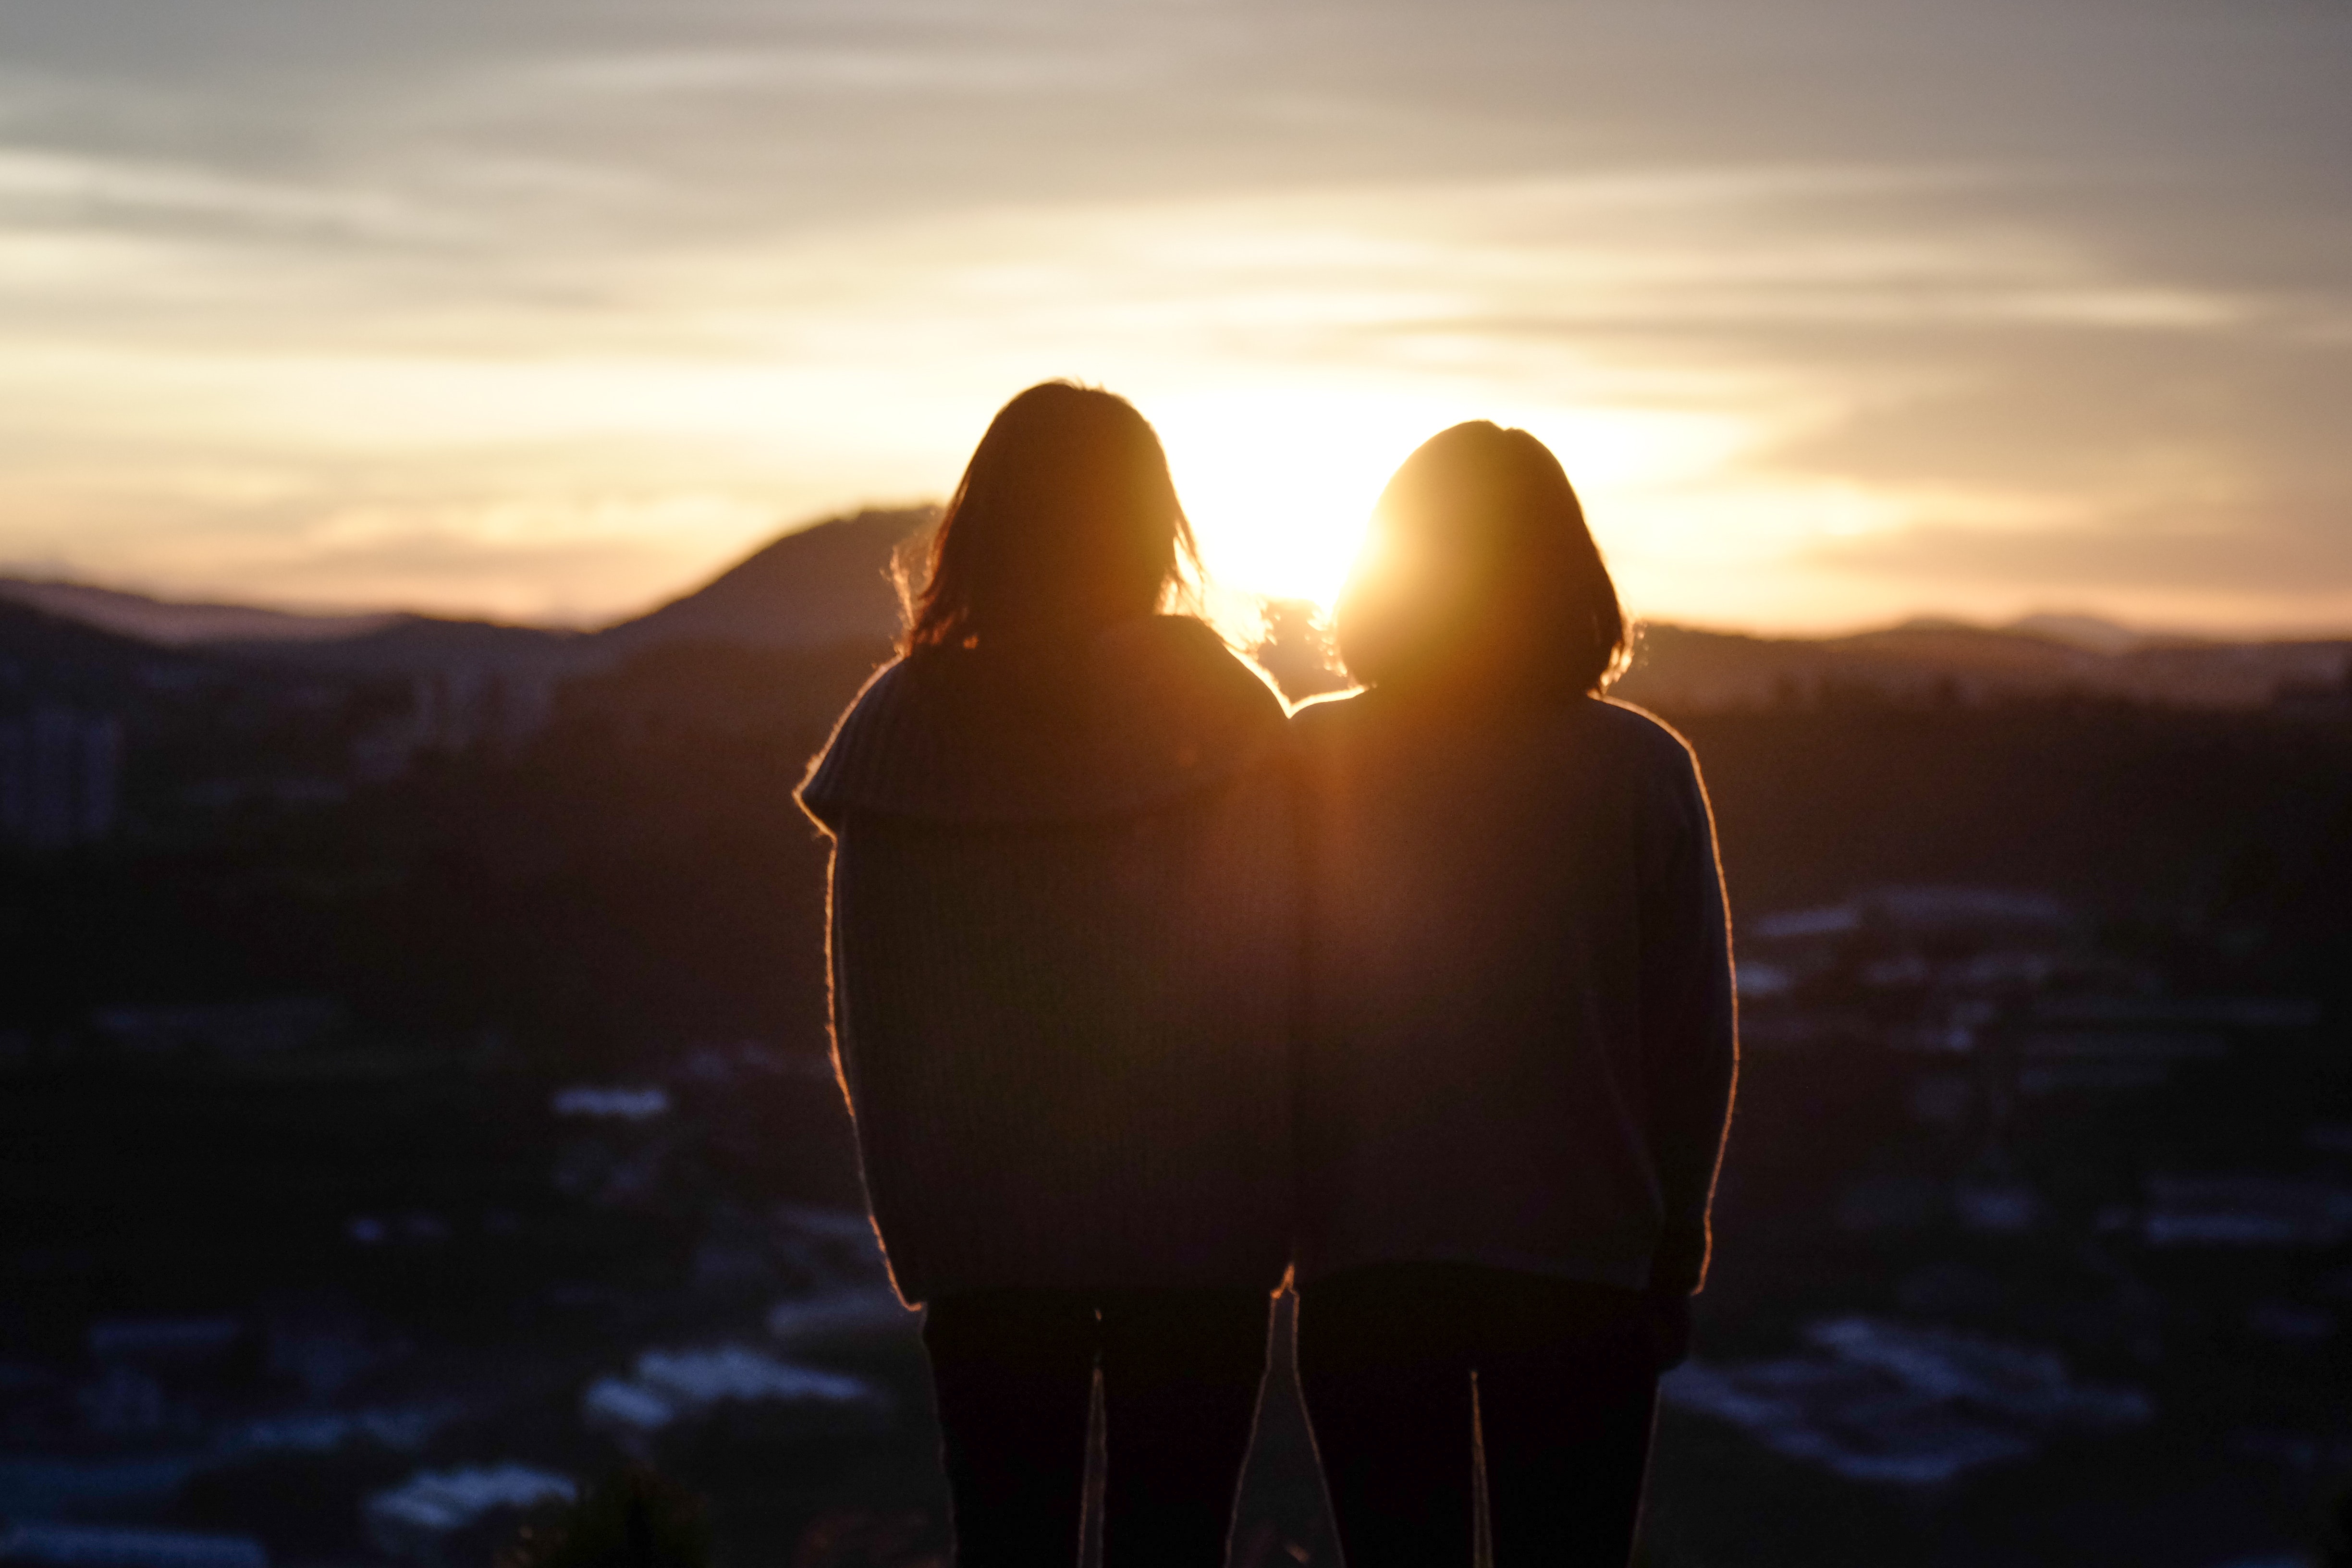
sky, love, cloud, sunset, sunrise, morning, sunlight, backlighting, horizon, photography, romance, interaction, evening, sun, mountain, landscape, dusk, happy, gesture, silhouette, hill, vacation, dawn